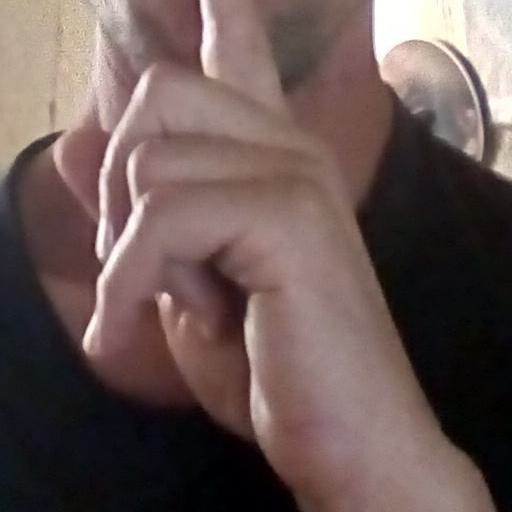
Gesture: mute